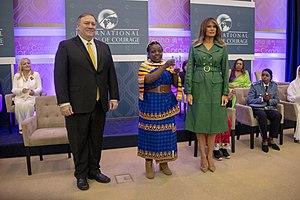
Anna Henga est une avocate tanzanienne et une militante pour les droits de l'homme et, plus particulièrement, ceux des femmes et des enfants. Elle est également la directrice exécutive du Legal and Human Rights Centre. Elle lutte également contre les mutilations génitales féminines, défend les droits des femmes dans les communautés massaïs et a encouragé les femmes à se présenter aux élections générales de 2015, dans son pays. Elle reçoit, le 7 mars 2019, le prix international de la femme de courage, remis par Melania Trump, première dame des États-Unis et Mike Pompeo, secrétaire d'État des États-Unis.